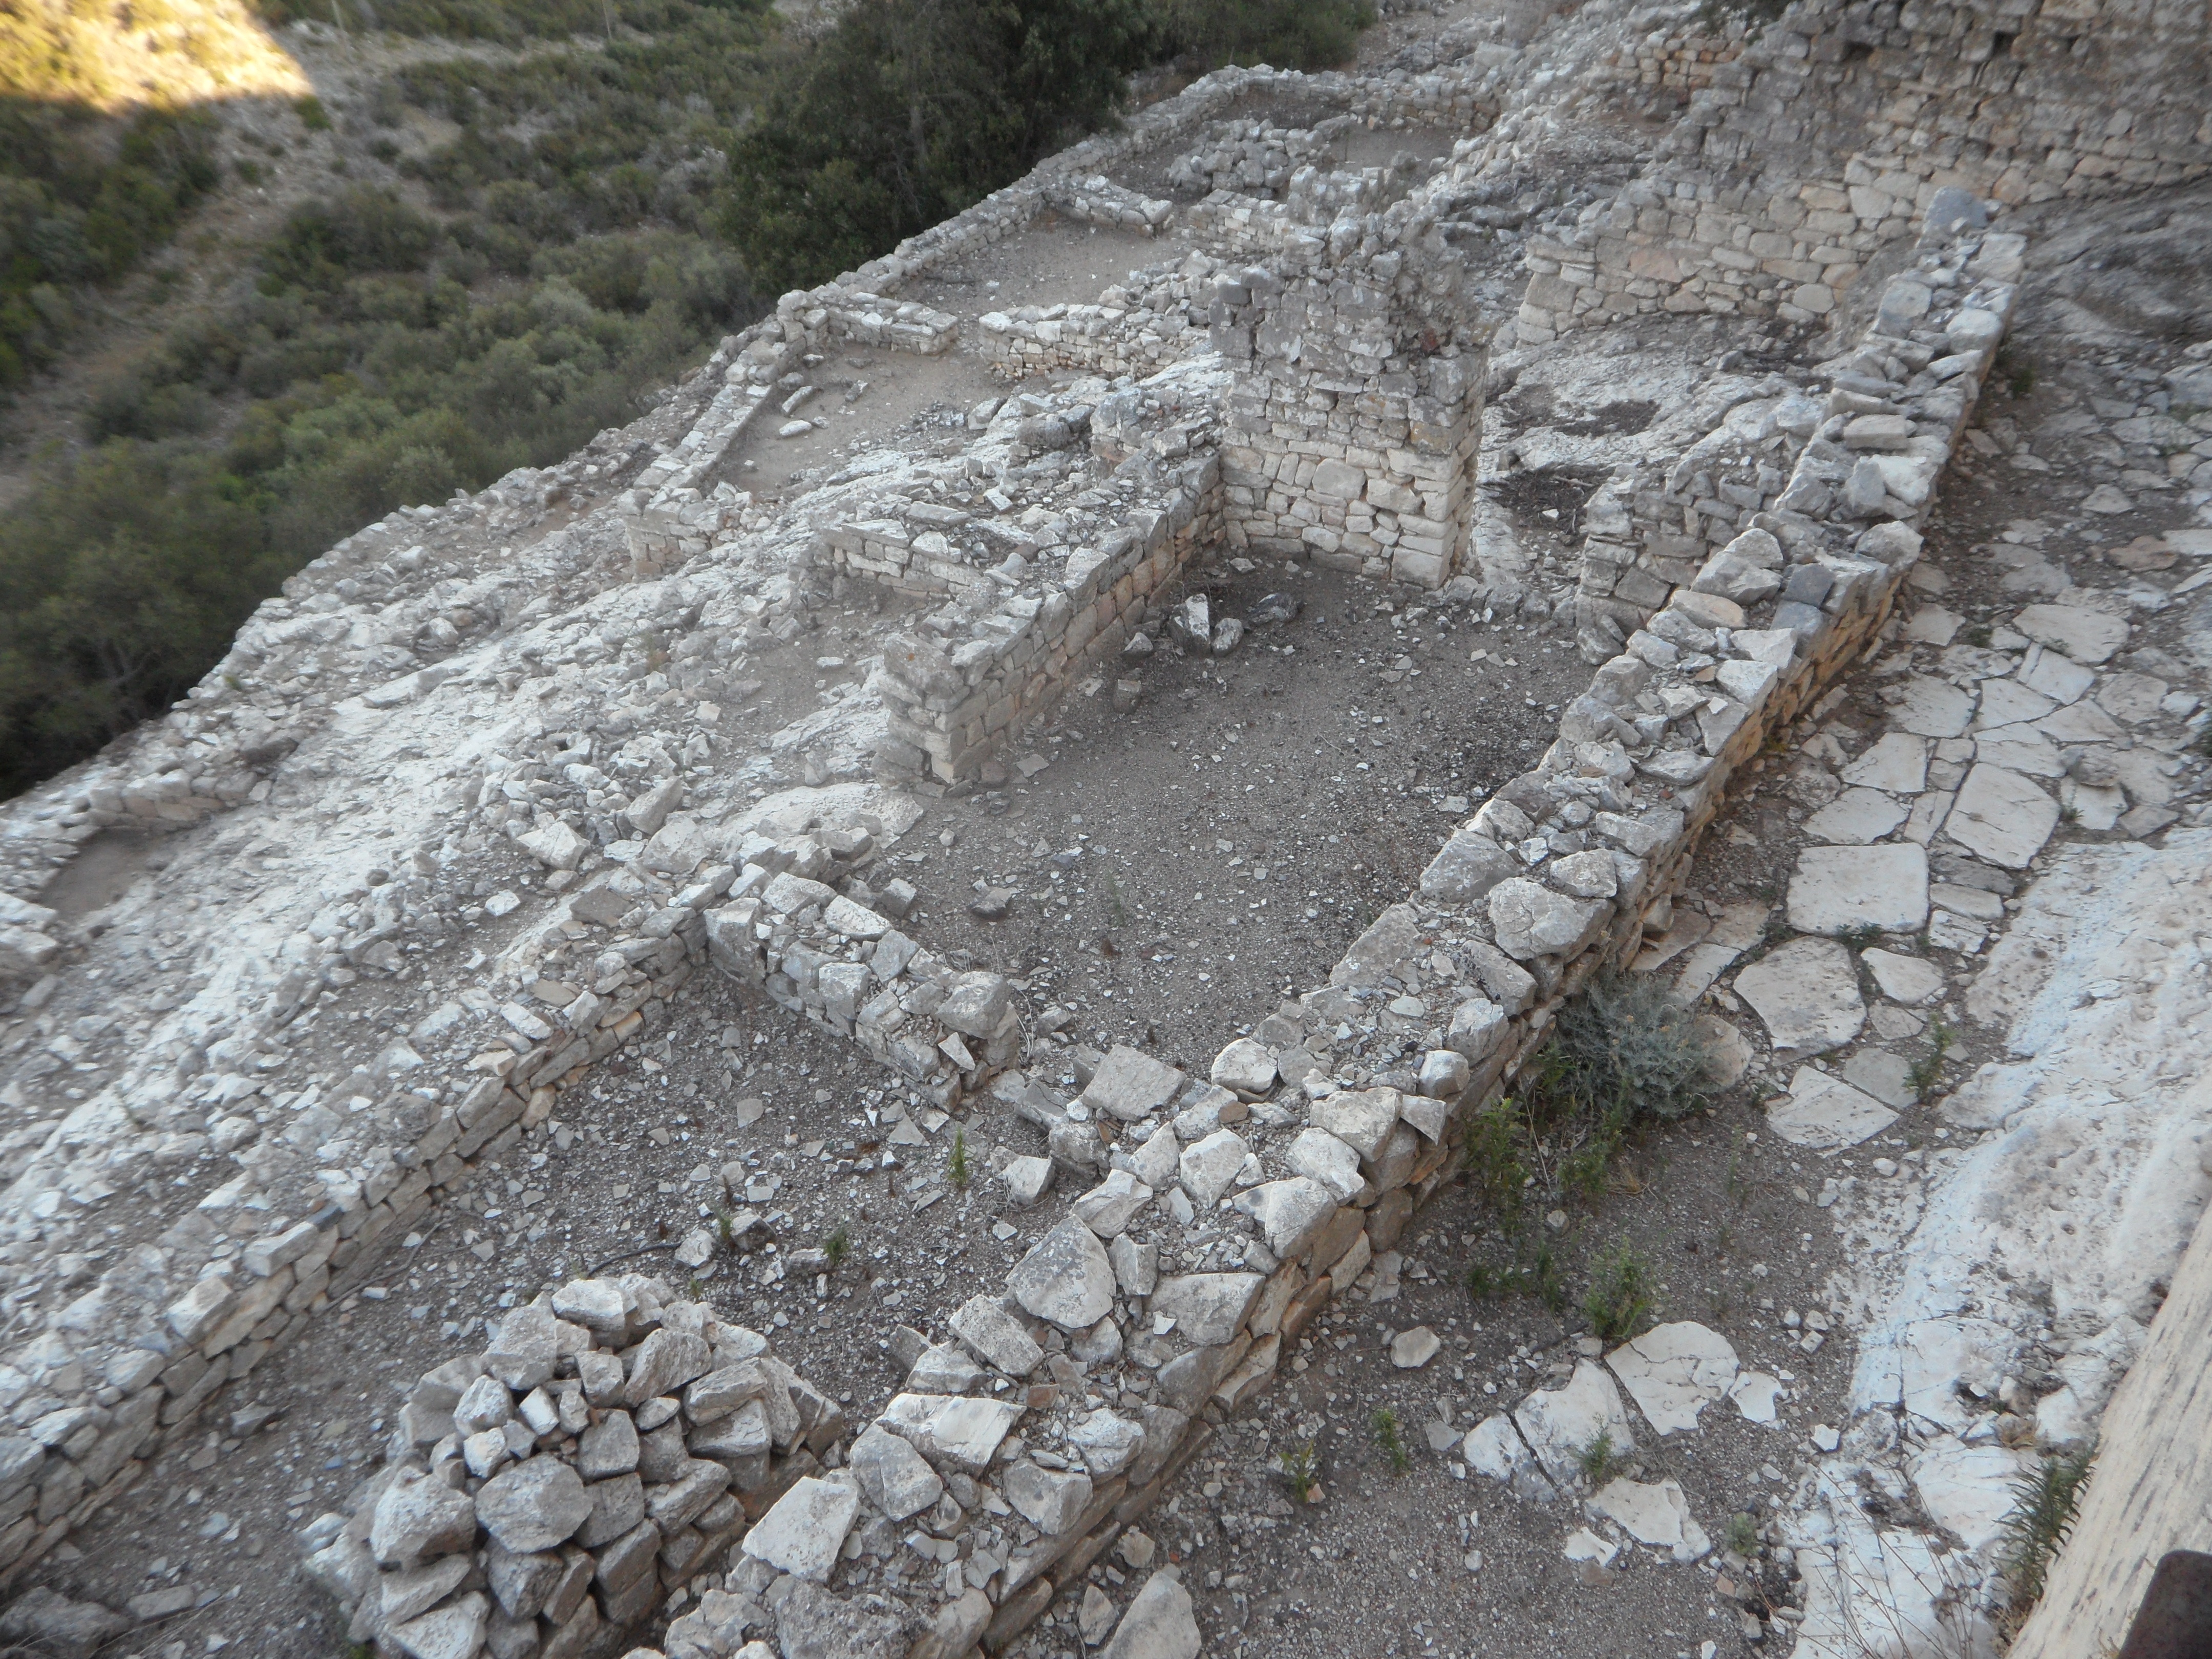
landscape, rock, antique, building, wall, tuscany, abandoned, stone wall, decay, lonely, terrain, places of interest, old town, geology, ruins, forget, historically, old village, archaeological site, substantiate, san silvestro, ancient history